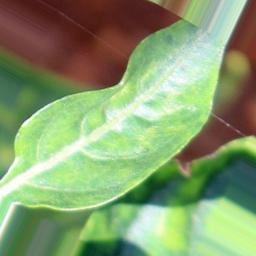
Label: healthy